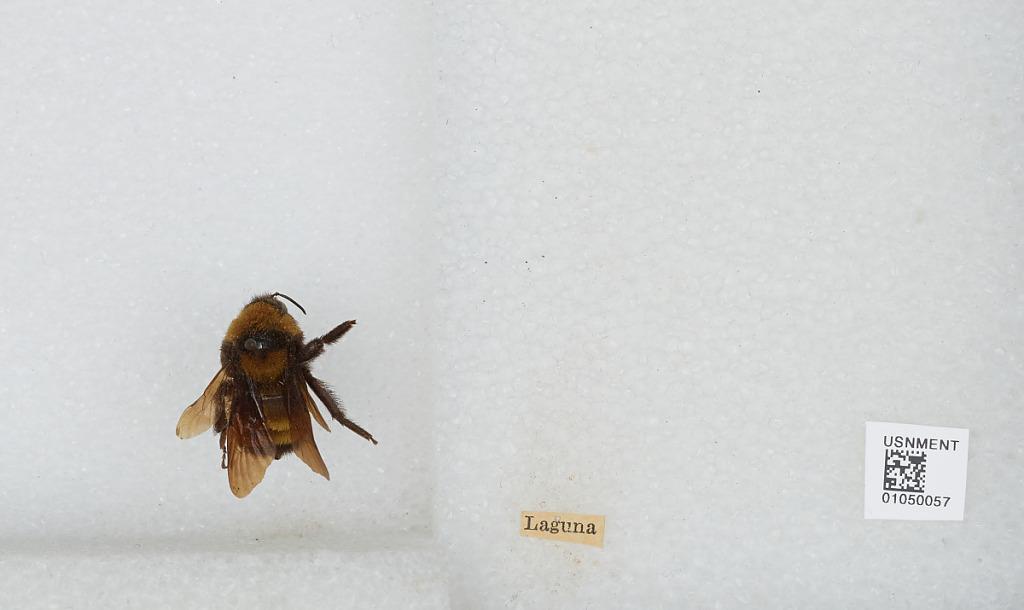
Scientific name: Bombus sp.
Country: United States
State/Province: California
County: Orange
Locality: Laguna Beach
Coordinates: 33.5314, -117.769